Mount Cuba Historic District

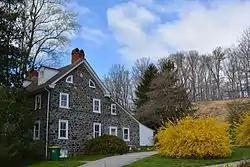

Mount Cuba Historic District is a national historic district at Mount Cuba, New Castle County, Delaware, United States. It encompasses twelve contributing buildings, one contributing site, and four contributing structures on seven properties that lie along County Road 261.